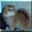
Label: cat